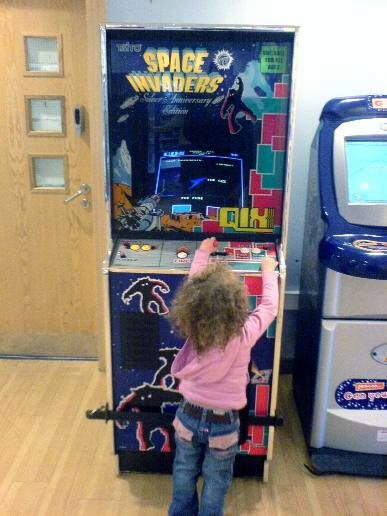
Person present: Yes